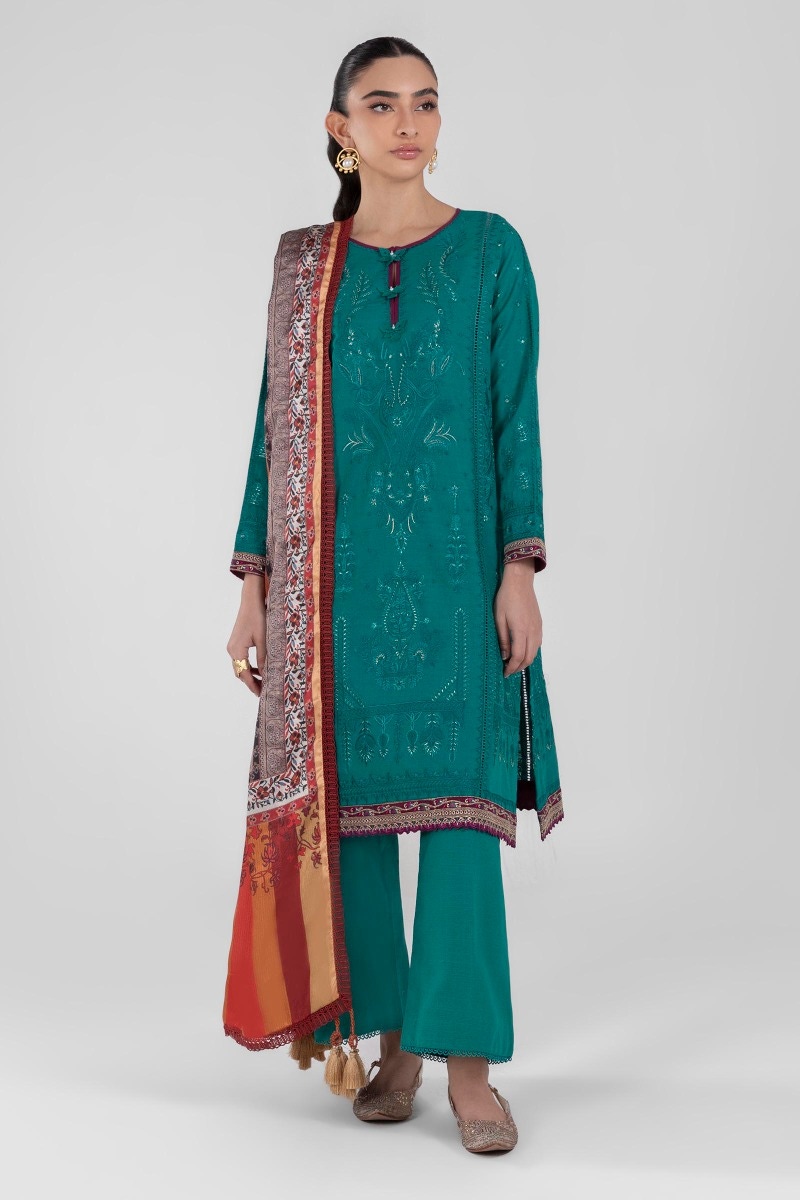
teal embroidered chiffon suit